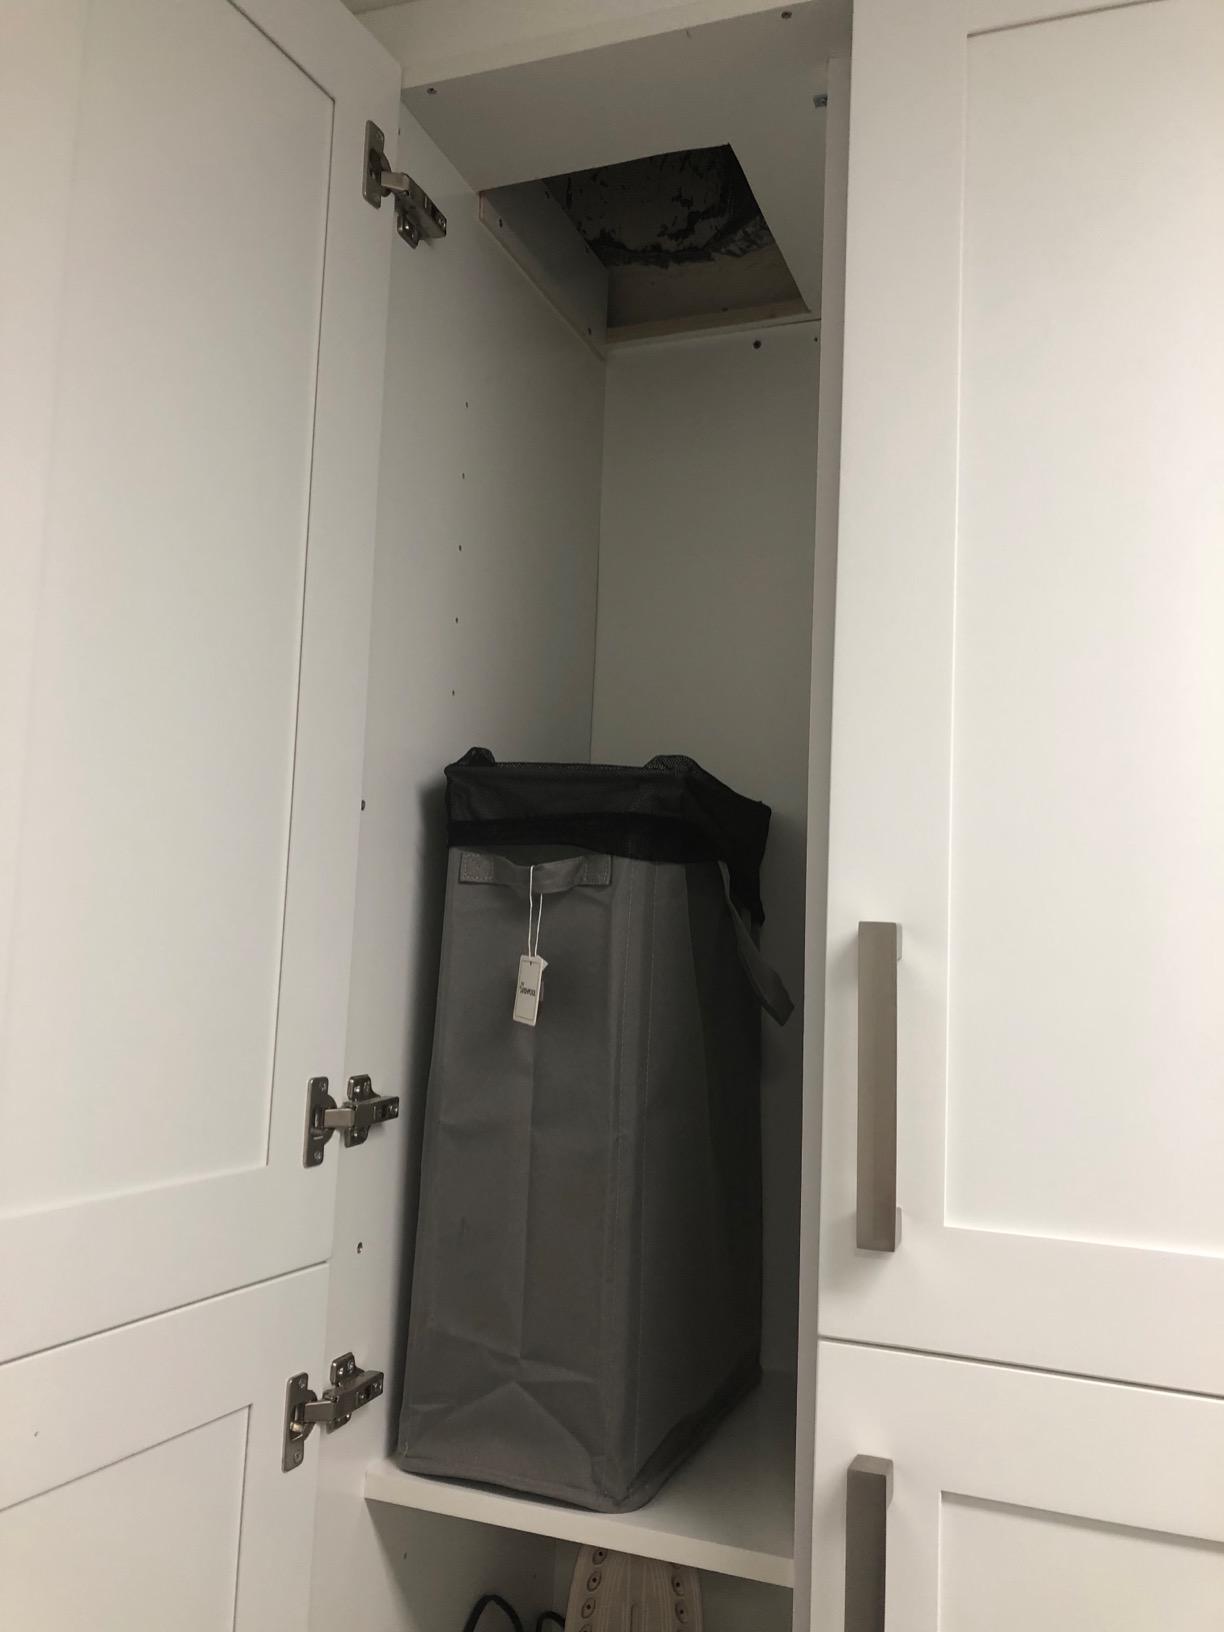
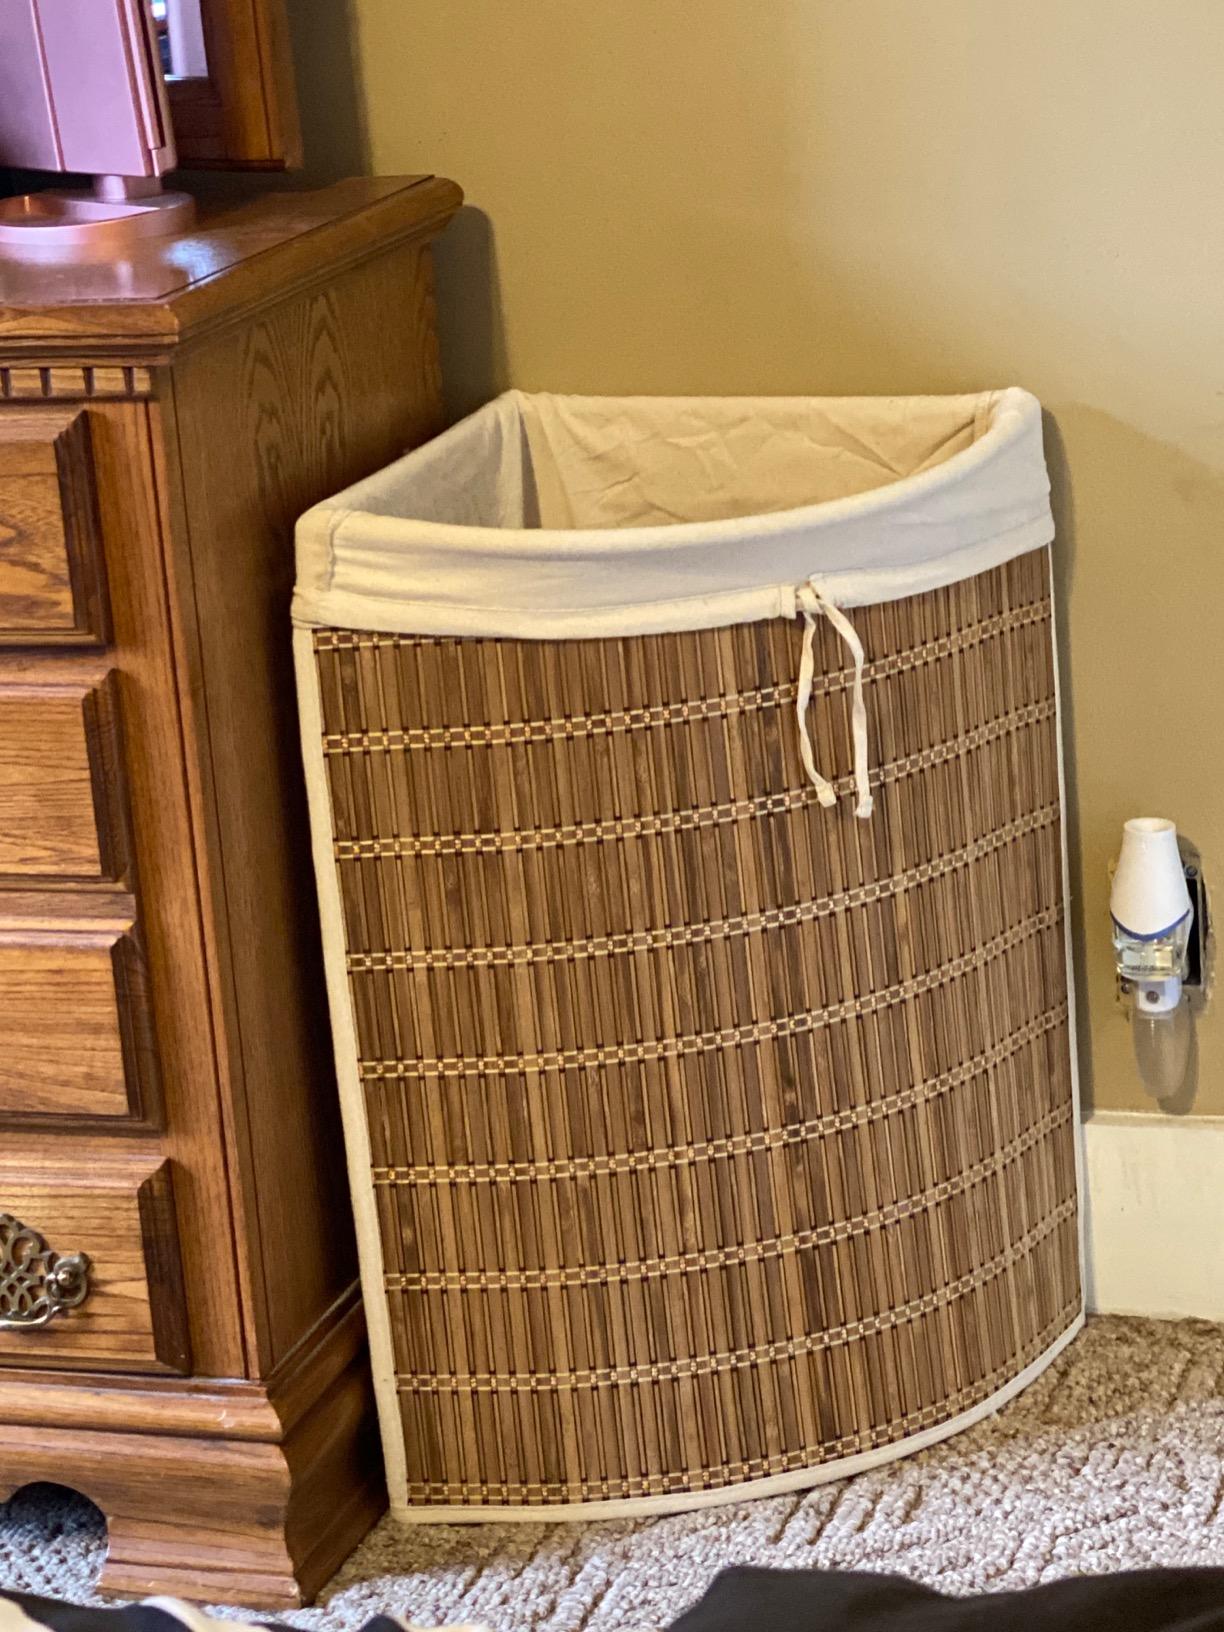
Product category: items_hamper
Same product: no